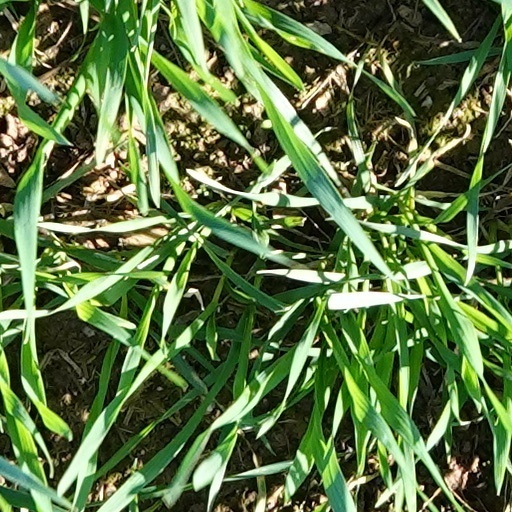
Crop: wheat